Jewish Cemetery (Anklam)

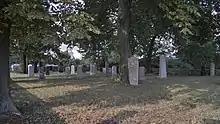
View from the entrance gate, in the background the sugar factory

The approximately 600 m Jewish cemetery in Anklam is located in the street "Min Hüsung", on Pasewalker Allee, outside the city center. It is situated in the middle of a housing estate, at the edge of an industrial area. The entrance is located at the southwest corner of the complex, in the street "Min Hüsung". Along the street "Min Hüsung" the complex is enclosed with a 1.3 m high ornamental wall of concrete and stones. It is separated from south and east adjoining private properties by a 0.50 m high field stone wall capped by a red clinker brick-on-end course and a newly planted hedge in front of it. There are no paths at the cemetery, the entire complex is laid out as a meadow. The southern part is planted with chestnut trees and the northern part with maple and ash trees.